Battle of Ocotal

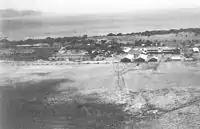
"Marine Corps airbase at Managua"

By June 1927, United States Marine Corps Captain Gilbert D. Hatfield's original eight men at Ocotal had been augmented to forty-one men, with the intention of patrolling the Nueva Segovia area, and further augmented on July 11 by "Guardia Nacional's" 1st Co. Upon arriving at the town of Ocotal, Captain Hatfield expected enemy activity so he had his men build an airstrip and establish telegraph service with the surrounding town.